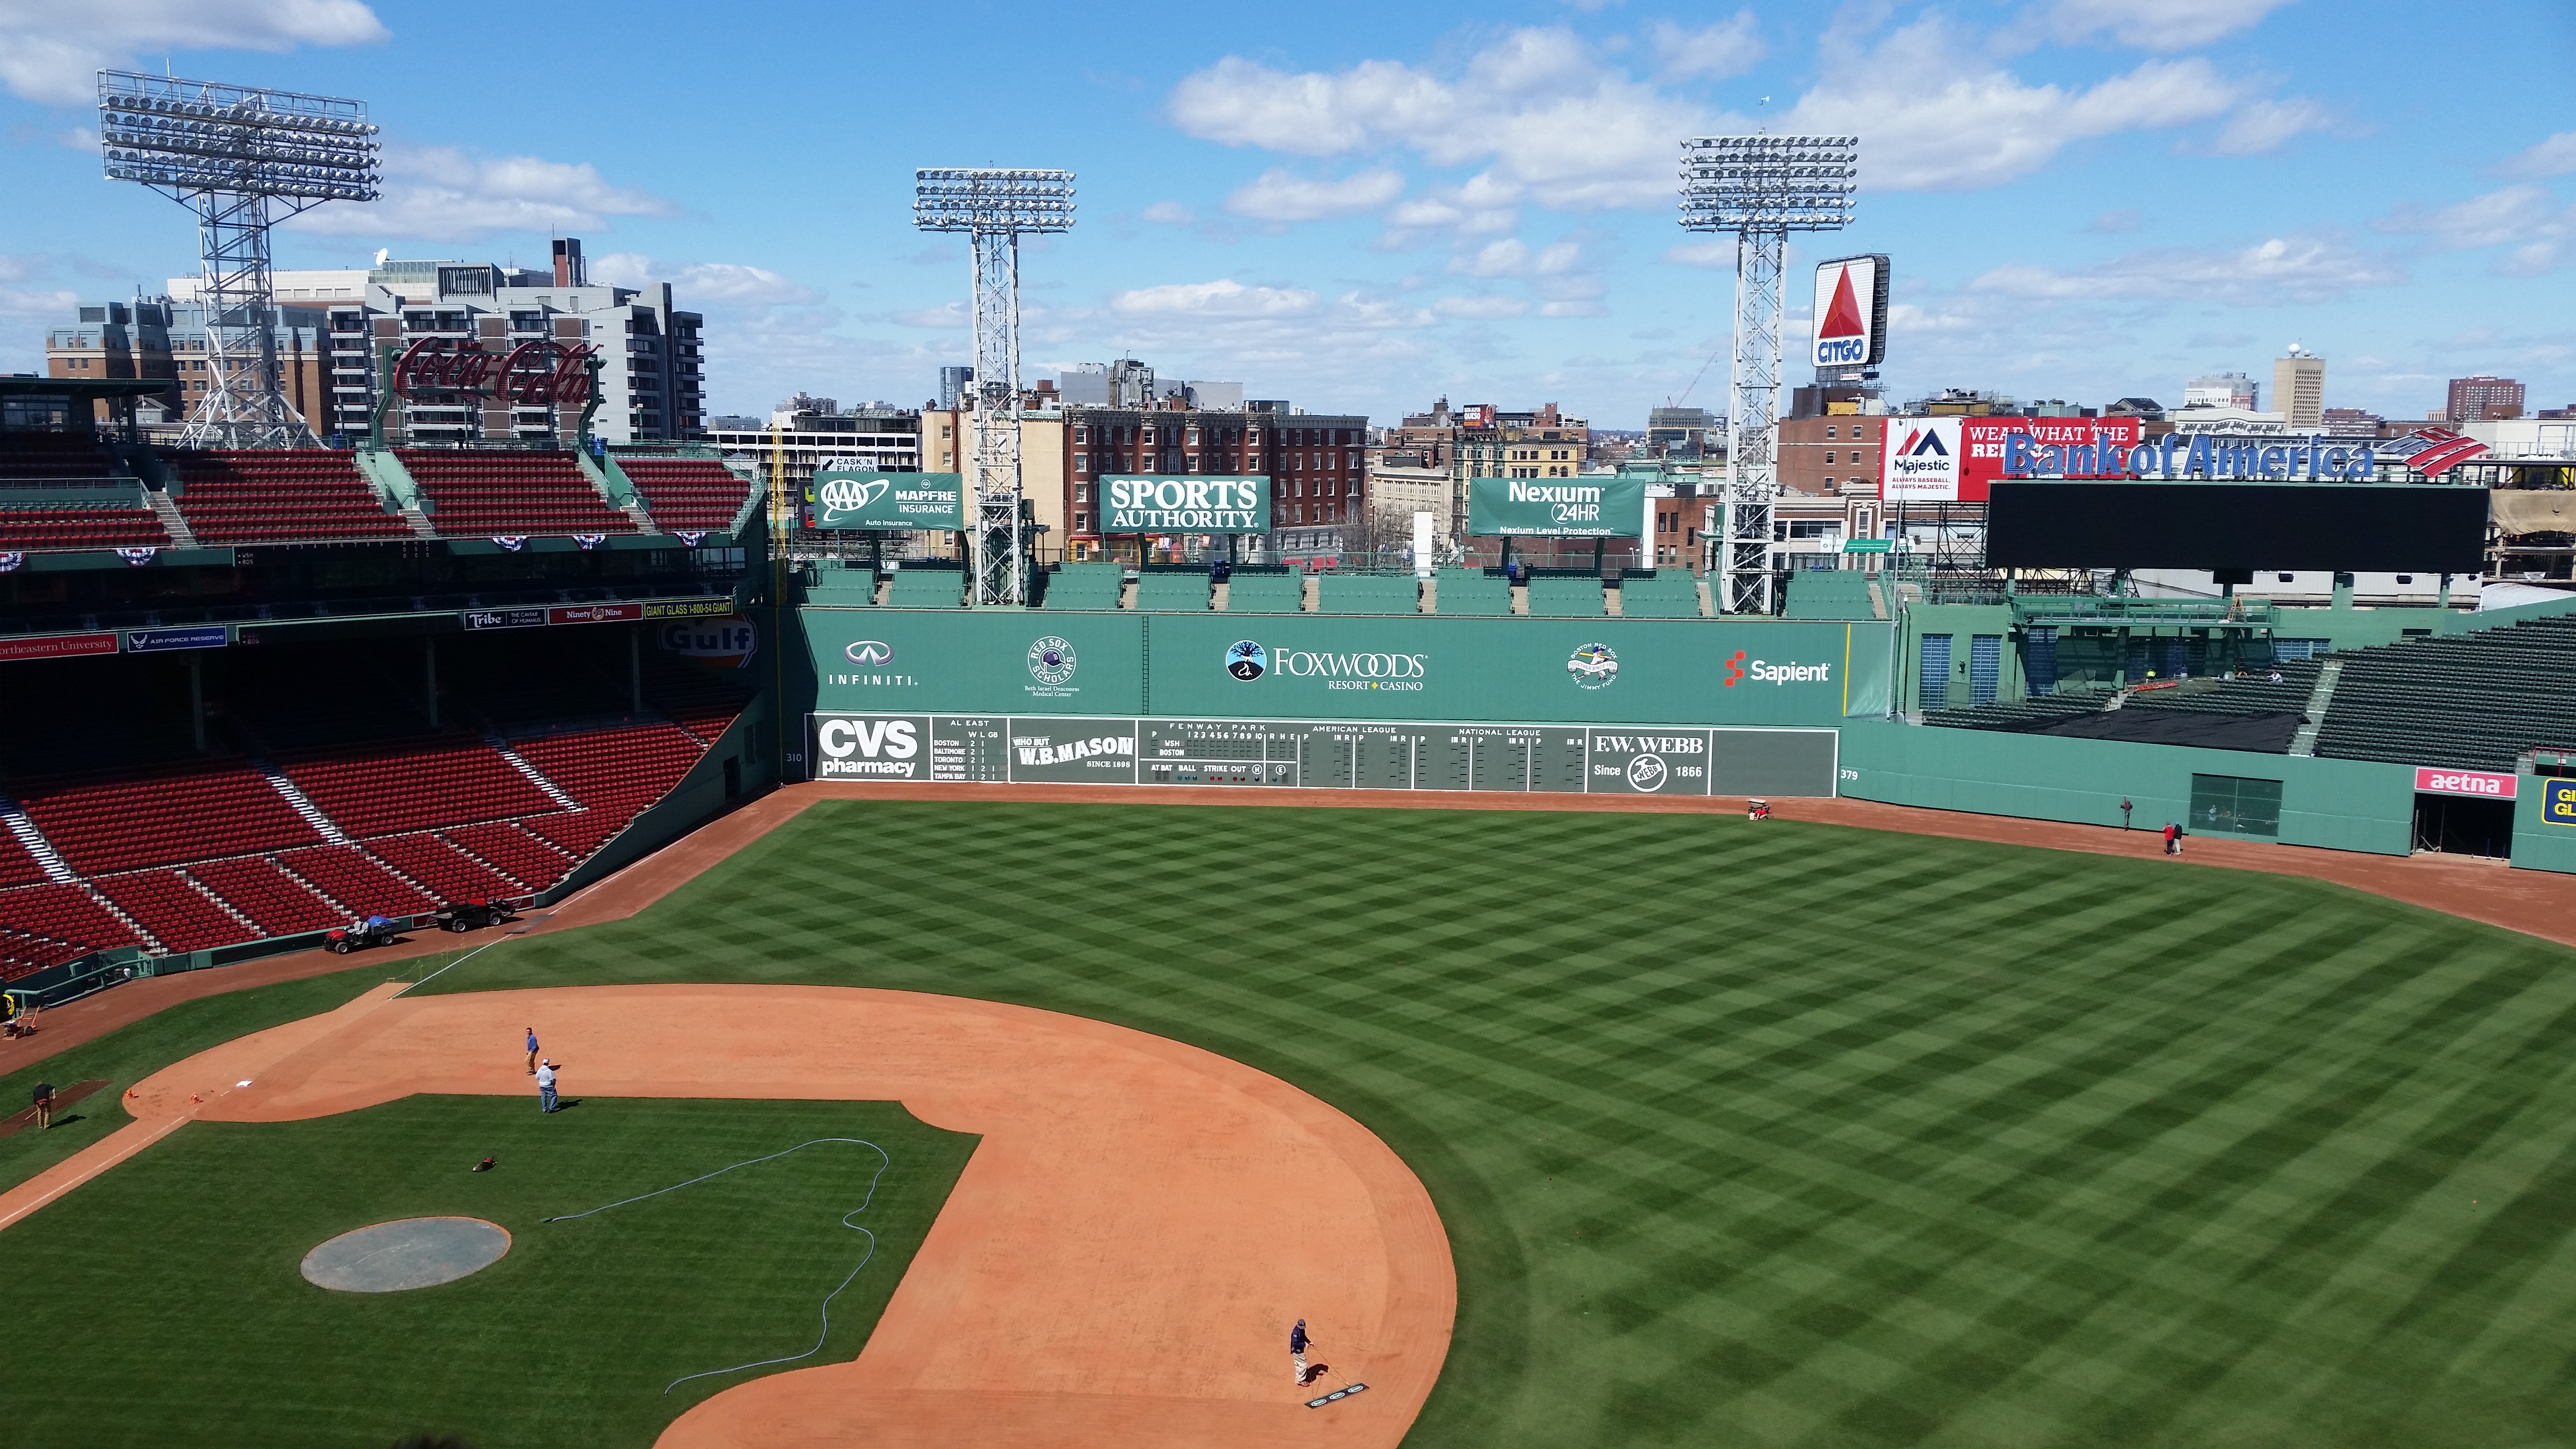
structure, baseball, stadium, baseball field, boston, sports, baseball park, fenway park, geographical feature, luxury vehicle, sport venue, soccer specific stadium